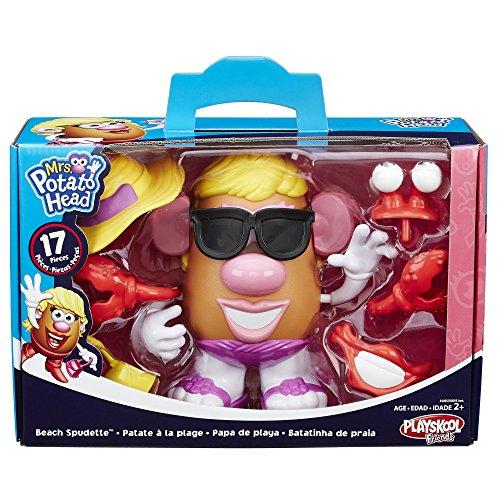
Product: Playskool Mrs. Potato Head Beach Spudette
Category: Toys & Games | Collectible Toys | Statues, Bobbleheads & Busts | Bobbleheads
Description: Potato Head figure encourages mixing and mashing fun.
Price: $21.83
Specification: ProductDimensions:4.2x12x8inches|ItemWeight:1.55pounds|ShippingWeight:1.55pounds(Viewshippingratesandpolicies)|DomesticShipping:Currently,itemcanbeshippedonlywithintheU.S.andtoAPO/FPOaddresses.ForAPO/FPOshipments,pleasecheckwiththemanufacturerregardingwarrantyandsupportissues.|InternationalShipping:ThisitemcanbeshippedtoselectcountriesoutsideoftheU.S.LearnMore|ASIN:B00NW25RLA|Itemmodelnumber:B1005AS0|Manufacturerrecommendedage:24monthsandup